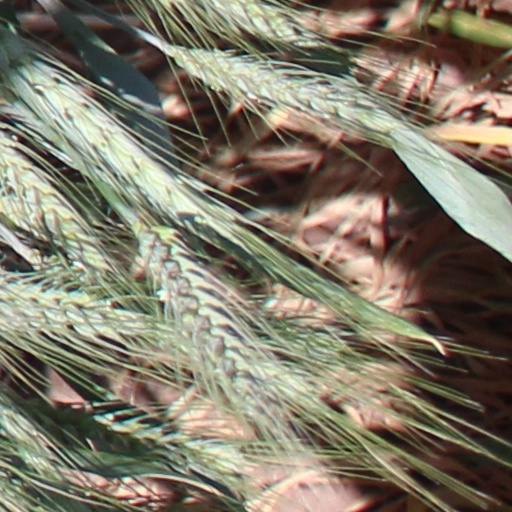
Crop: wheat